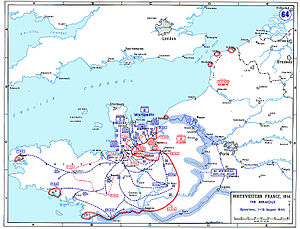
Operation Cobra / Efterspil
Kort der viser udbruddet fra brohovedet i Normandiet
Kort over udbruddet fra Normandiet, juli-august 1944"
Operation Cobra var kodenavnet på en offensiv, som blev igangsat af 1. amerikanske armé under general Omar Bradley otte uger efter landgangen i Normandiet på D-Dag under 2. verdenskrig. Operationens hensigt var at trænge gennem det tyske forsvar, som holdt styrkerne indespærret i brohovedet i Normandiet, mens den tyske hær var optaget af den britiske og canadiske aktivitet omkring byen Caen. Efter et gennembrud ville 1. armé kunne trænge ind i Bretagne, oprulle de tyske flanker og befri sig for de begrænsninger, der fulgte med at operere i det normanniske bocage-landskab.